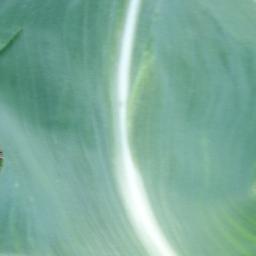
Label: Corn_(Maize)___Healthy